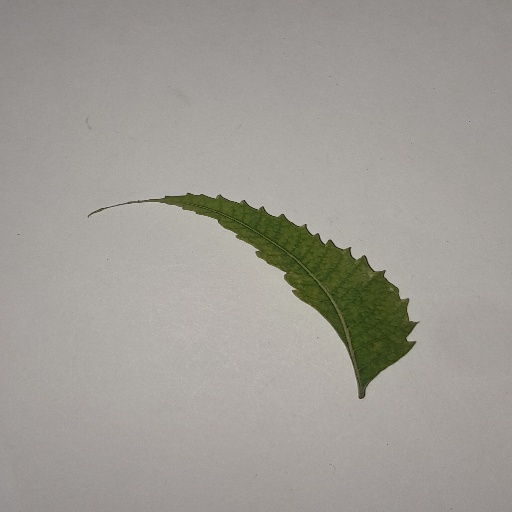
Species: Neem
Leaf condition: Yellow Leaf